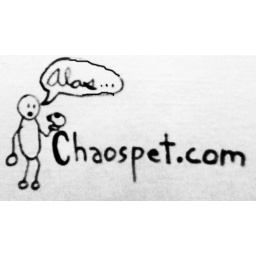
i drew this on a bathroom stall door in ukiah california